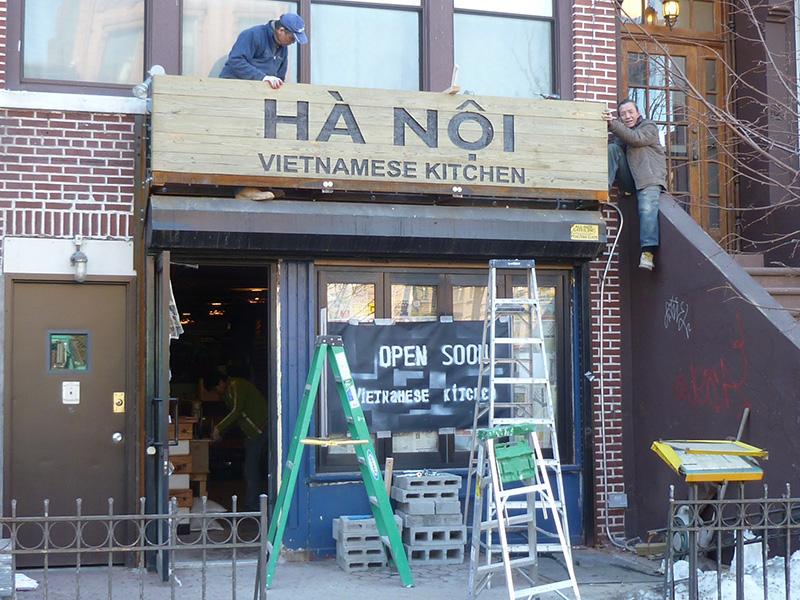
có một người đứng đằng sau và một người ngồi bên phải tấm bảng hiệu